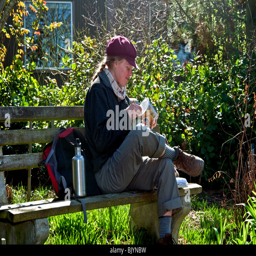
this natural looking young woman is enjoying an early spring day outdoors eating lunch on a bench in a garden setting